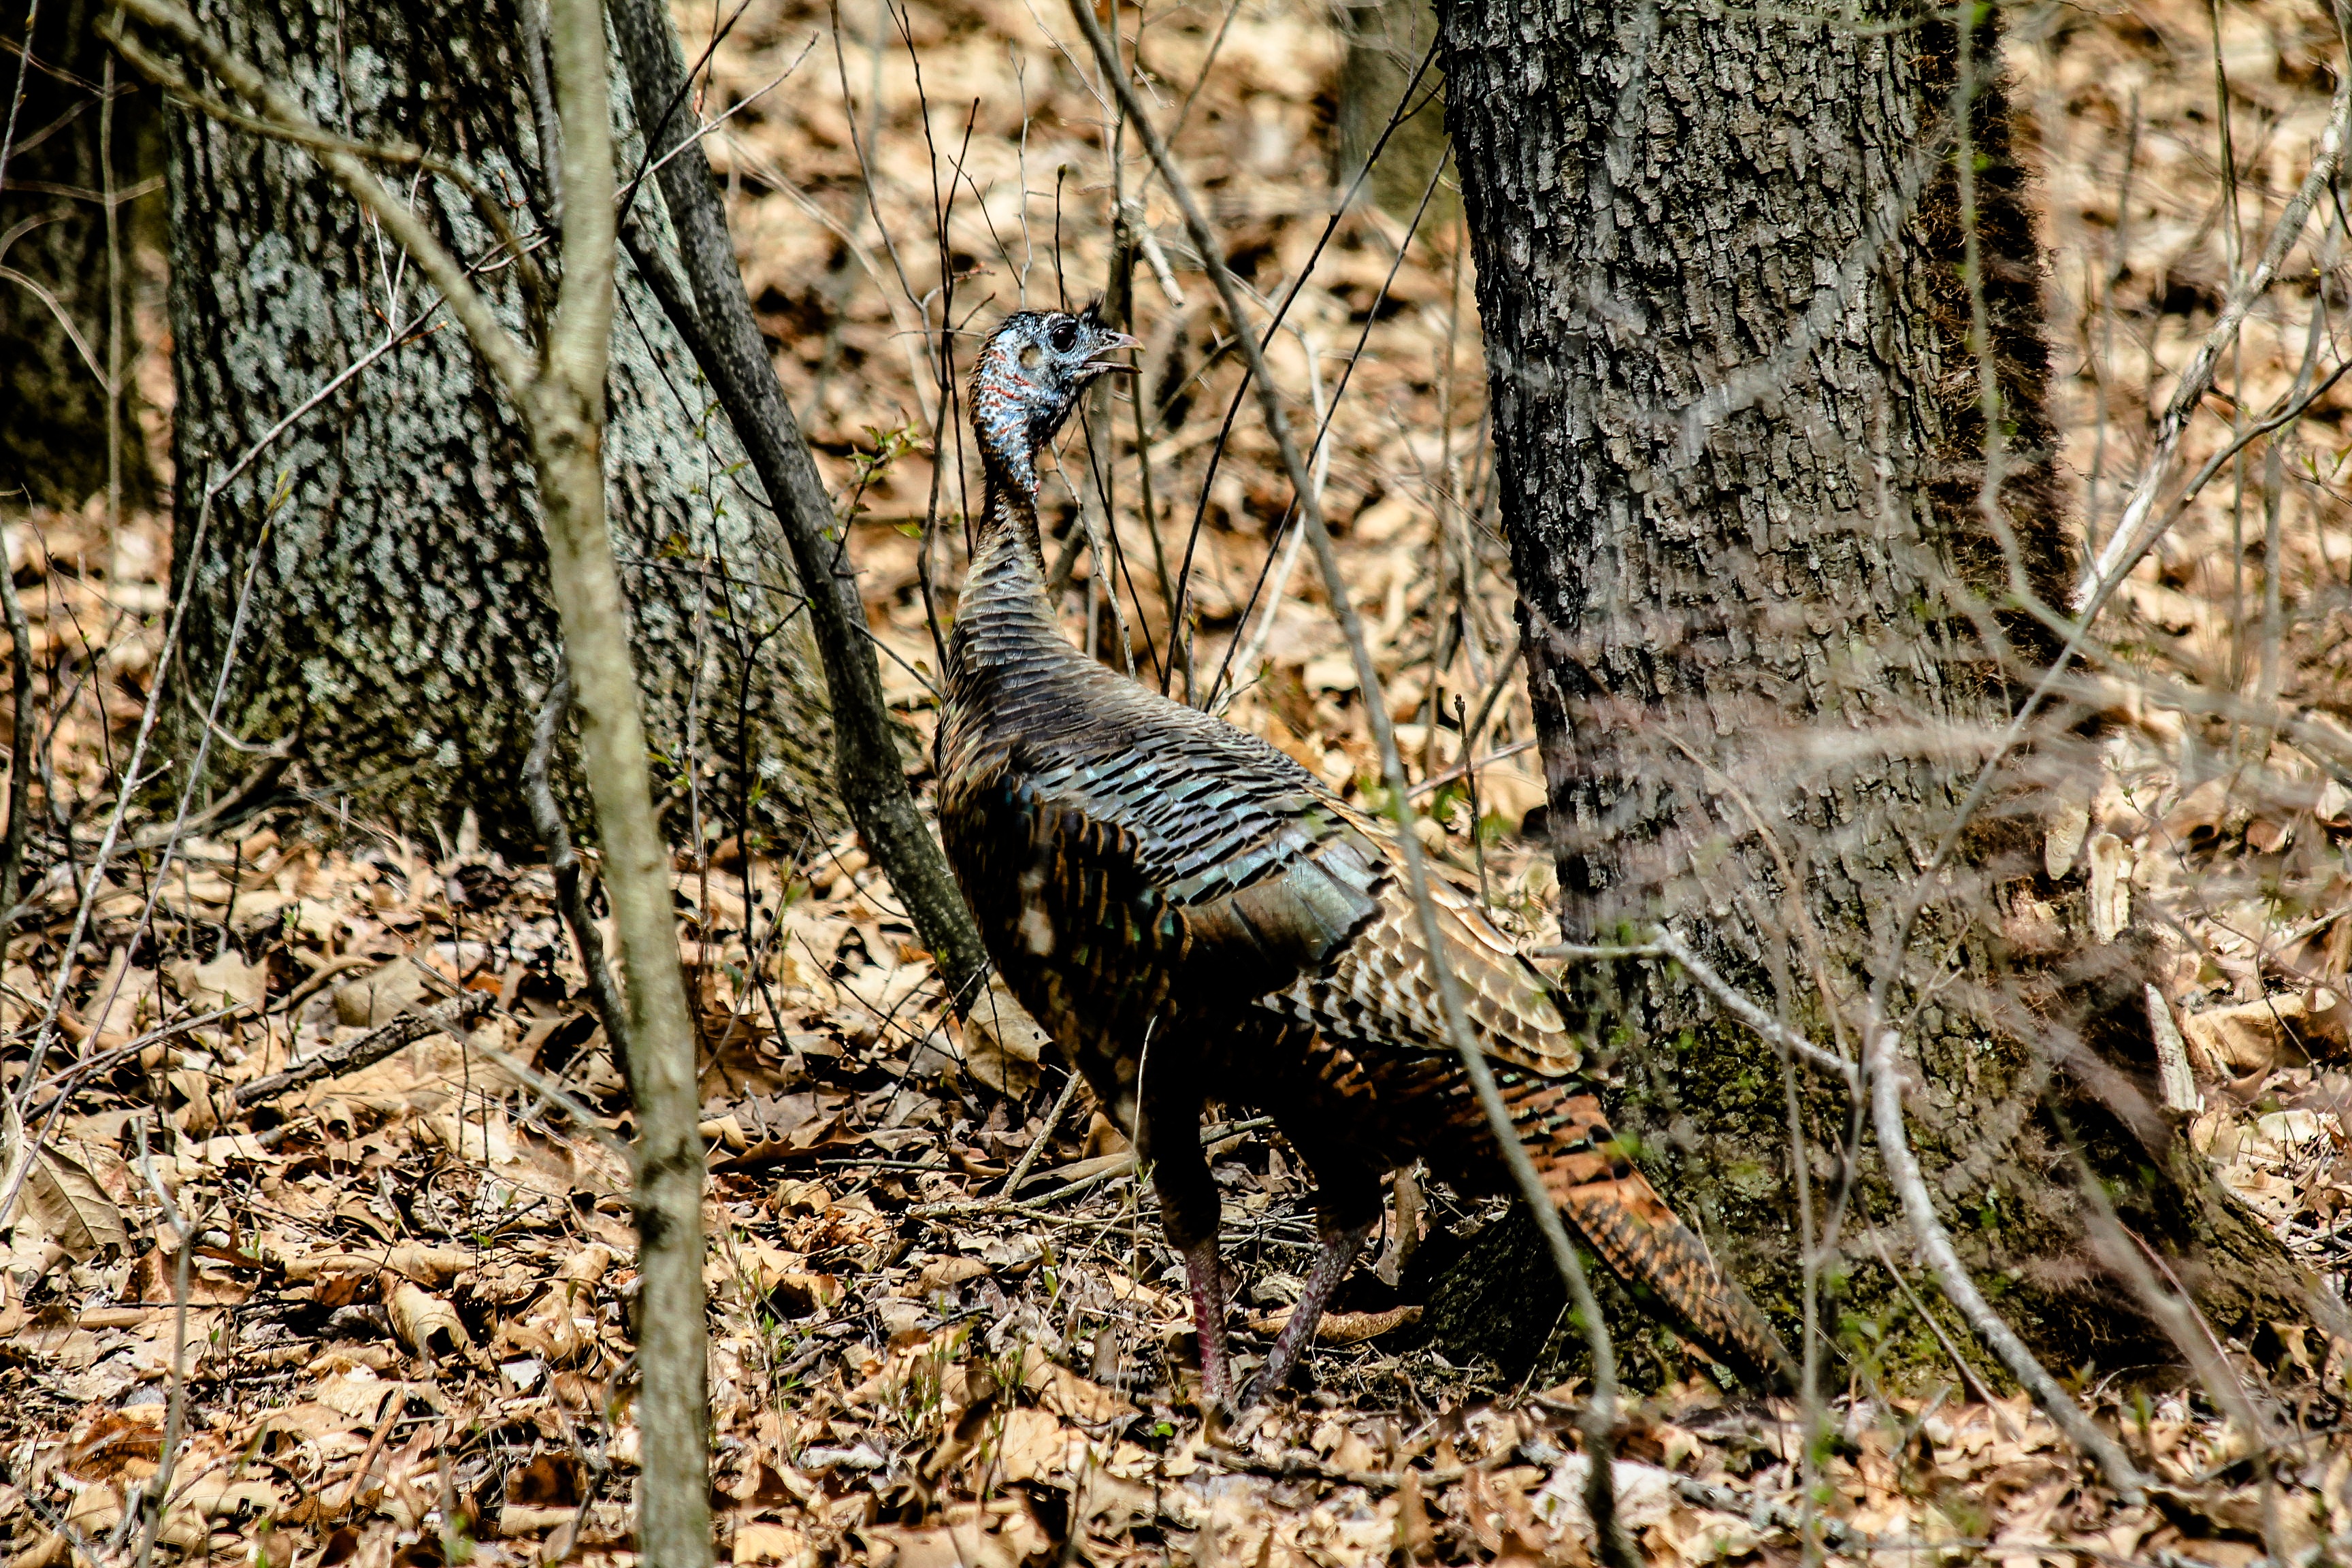
tree, nature, forest, wilderness, bird, wildlife, natural, autumn, park, fauna, outdoors, woods, galliformes, branches, turkey, vertebrate, fall leaves, phasianidae, forest trees, wild turkey